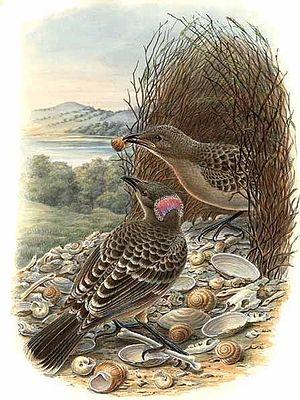
Le Jardinier à nuque rose est une espèce de passereaux appartenant à la famille des Ptilonorhynchidae. Elle est endémique de l'Australie.
Le genre Chlamydera regroupe cinq espèces de passereaux appartenant à la famille des Ptilonorhynchidae.